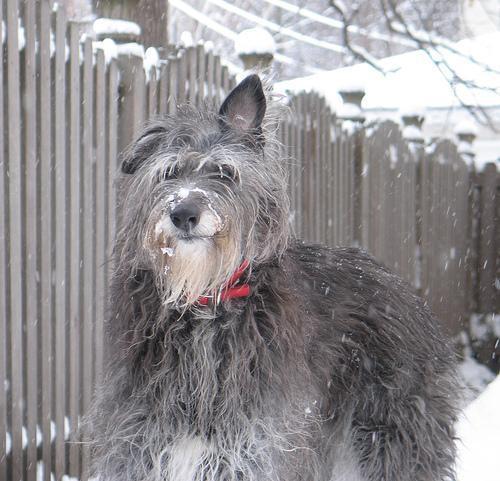
Scottish_deerhound